Carlos Cariño

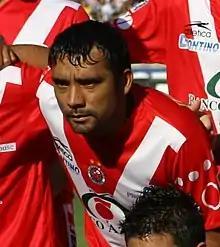

Carlos Augusto Cariño Medina (born 21 October 1977) is a Mexican former professional footballer and later manager of the Mexico national under-17 team.